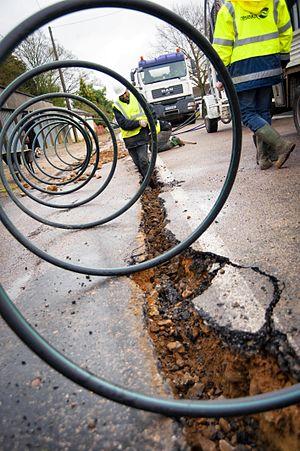
Installation de fibre optique pour le THD dans le canton de Conches-en-Ouche (27)
Le conseil départemental de l'Eure est l'assemblée délibérante du département français de l'Eure, collectivité territoriale décentralisée. Son siège se trouve à Évreux.